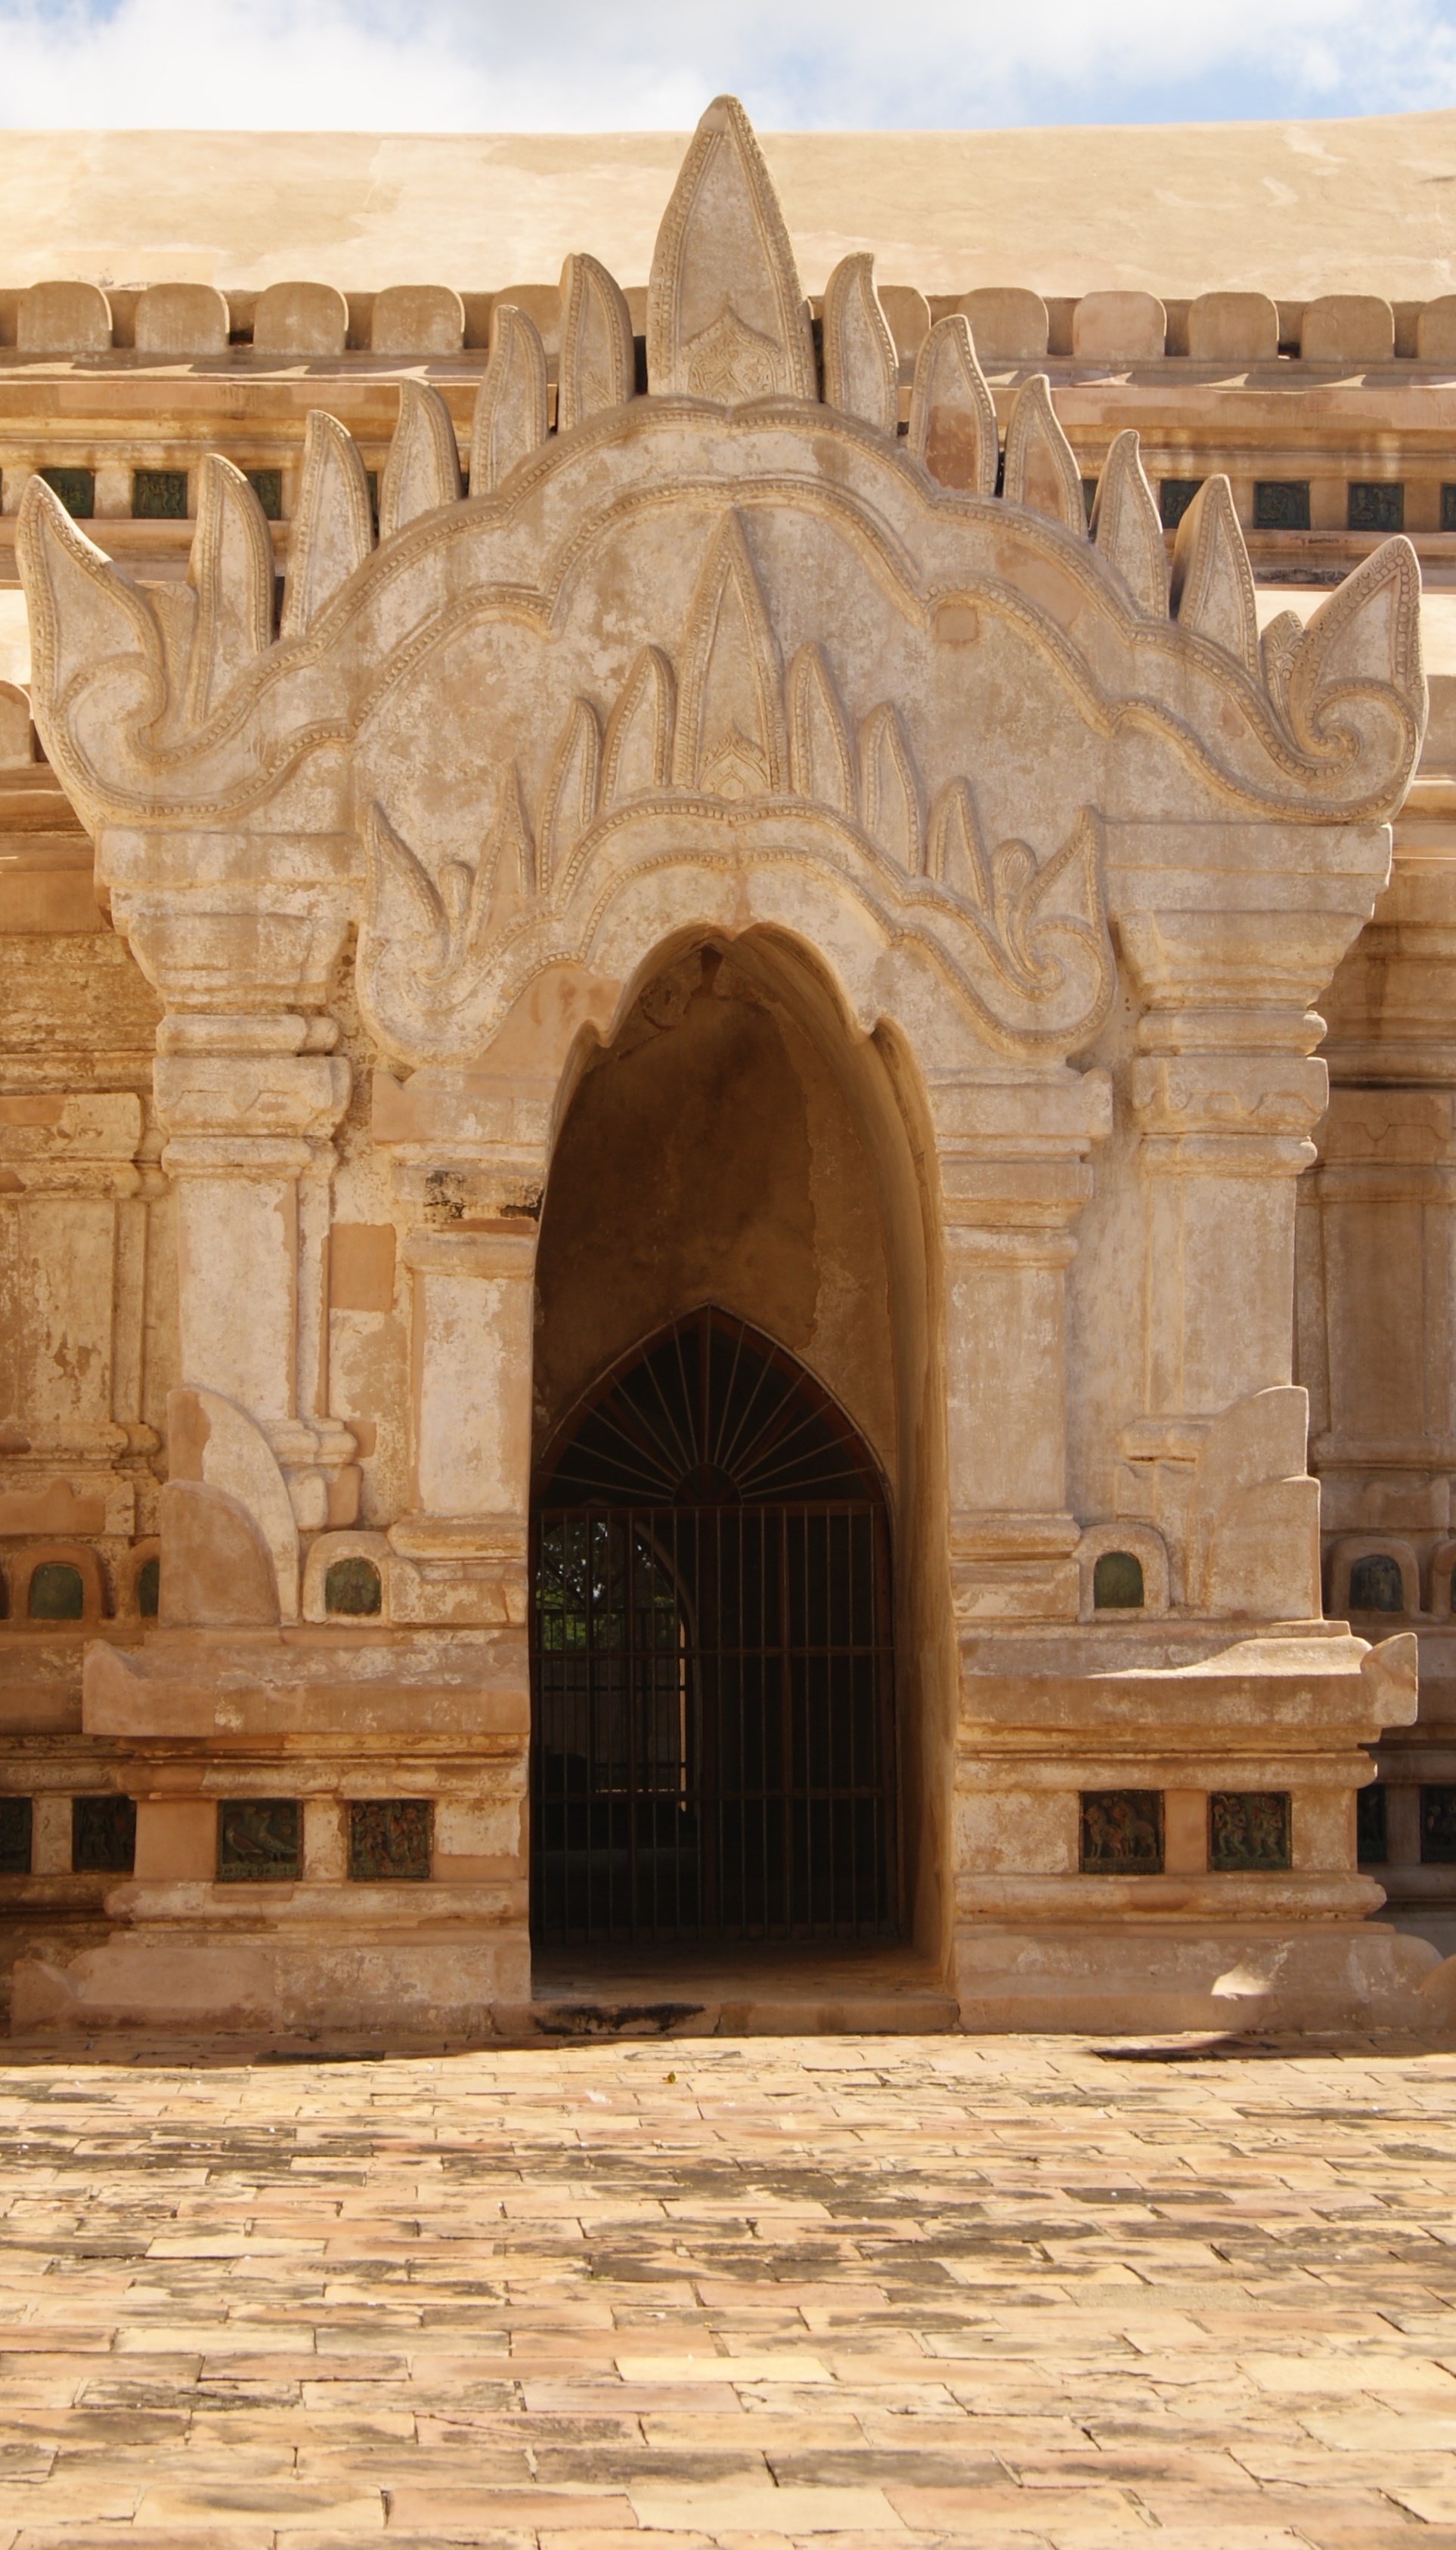
architecture, building, palace, travel, asian, arch, entrance, religion, ancient, landmark, tourism, place of worship, temple, monastery, culture, carving, stone carving, historic site, ancient history, lime stone